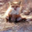
Label: fox